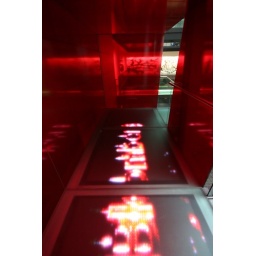
This corridor has a video screen in the floor.